John Windle

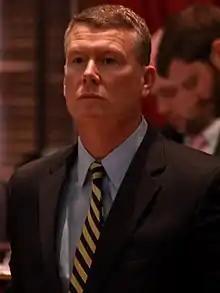
Windle in 2014

John Mark Windle (born May 21, 1962) is an American politician who is a former member of the Tennessee House of Representatives, representing District 41 from 1991 to 2023. In 2022, Windle filed to run as an independent after serving as a Democratic representative for nearly three decades, but lost re-election to Republican Ed Butler.